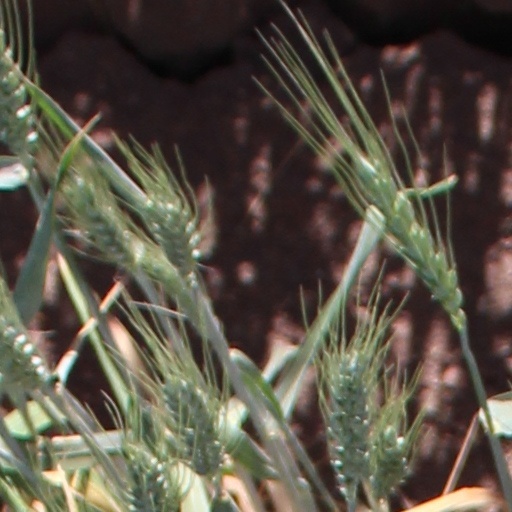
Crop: wheat